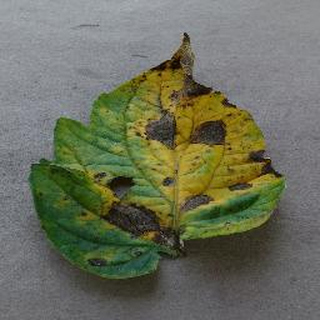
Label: tomato_early_blight